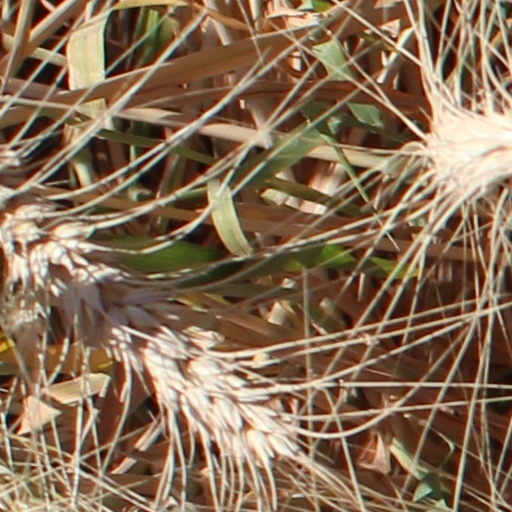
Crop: wheat